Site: brandenburg
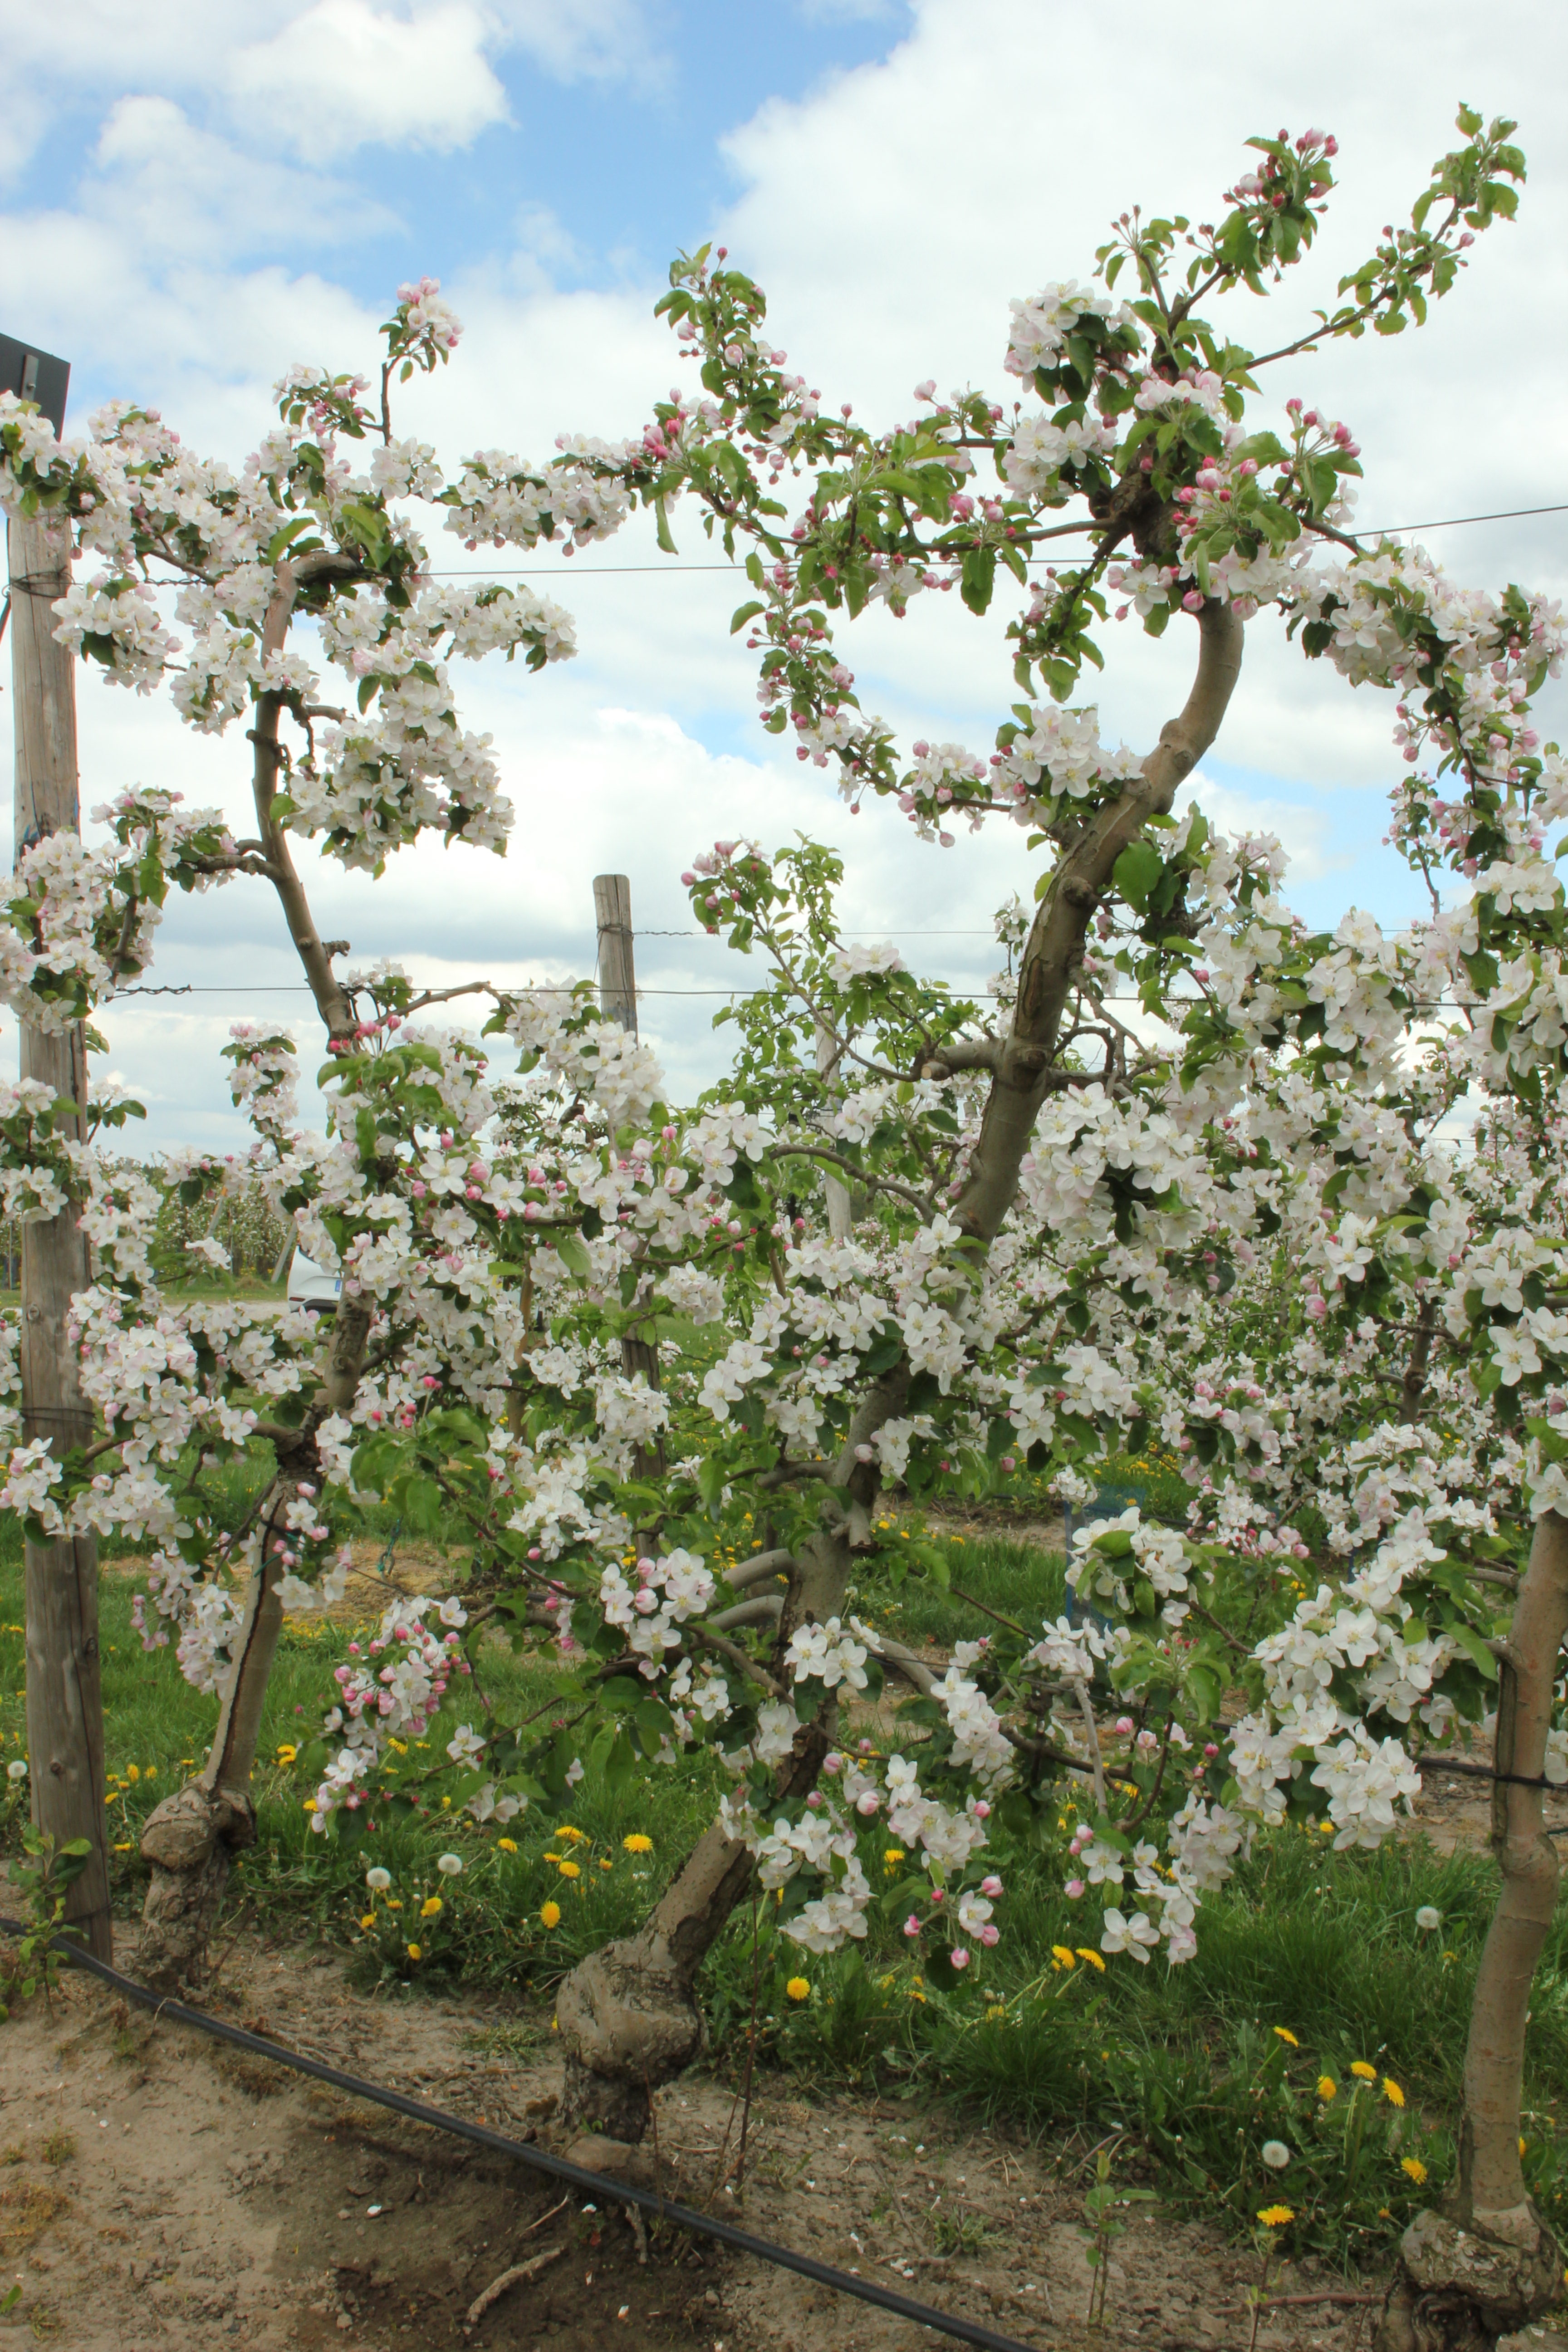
Growth stage (BBCH 65): Flowering